Main Line for Europe

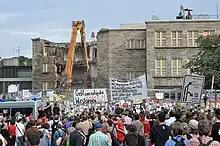
Demolition works on Stuttgart Hauptbahnhof, 2010

In Stuttgart, the line joins the Stuttgart–Augsburg new and upgraded railway (including the Stuttgart–Wendlingen and Wendlingen–Ulm high-speed railway lines replacing the Fils Valley Railway). The Wendlingen-Ulm section was completed at the end of 2022 and provides a maximum speed of between Stuttgart and Ulm and on the Ulm–Augsburg railway line. A dedicated high-speed line between Ulm and Augsburg with high speeds of 250 km/h (155 mph) is currently in the planning stages. The Munich–Augsburg railway was upgraded to separate slower traffic (freight and short-distance trains) from high speed trains in 2011, with maximum speeds of . From München-Pasing trains may run directly to München Ost without passing München Hauptbahnhof. Plans for the reconstruction of the Munich main station similar to "Stuttgart 21" have been abandoned.